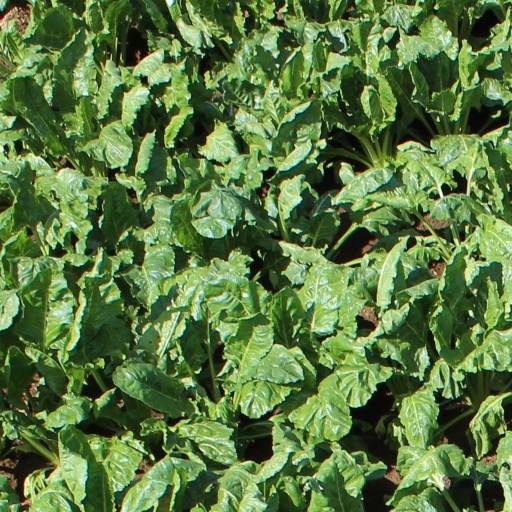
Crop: sugar beet